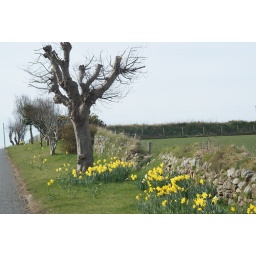
A pretty bare looking tree beside a bunch of daffodils